Question: Please indicate a possible affordance area of jump_skis that can be used for gliding
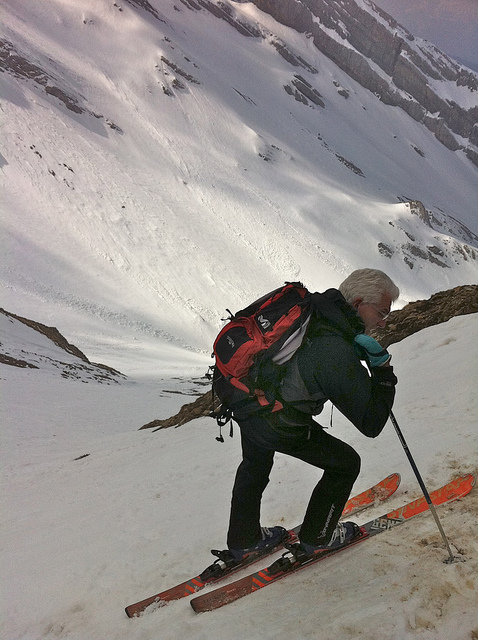
Answer: [123.77, 468.859, 402.954, 620.084]